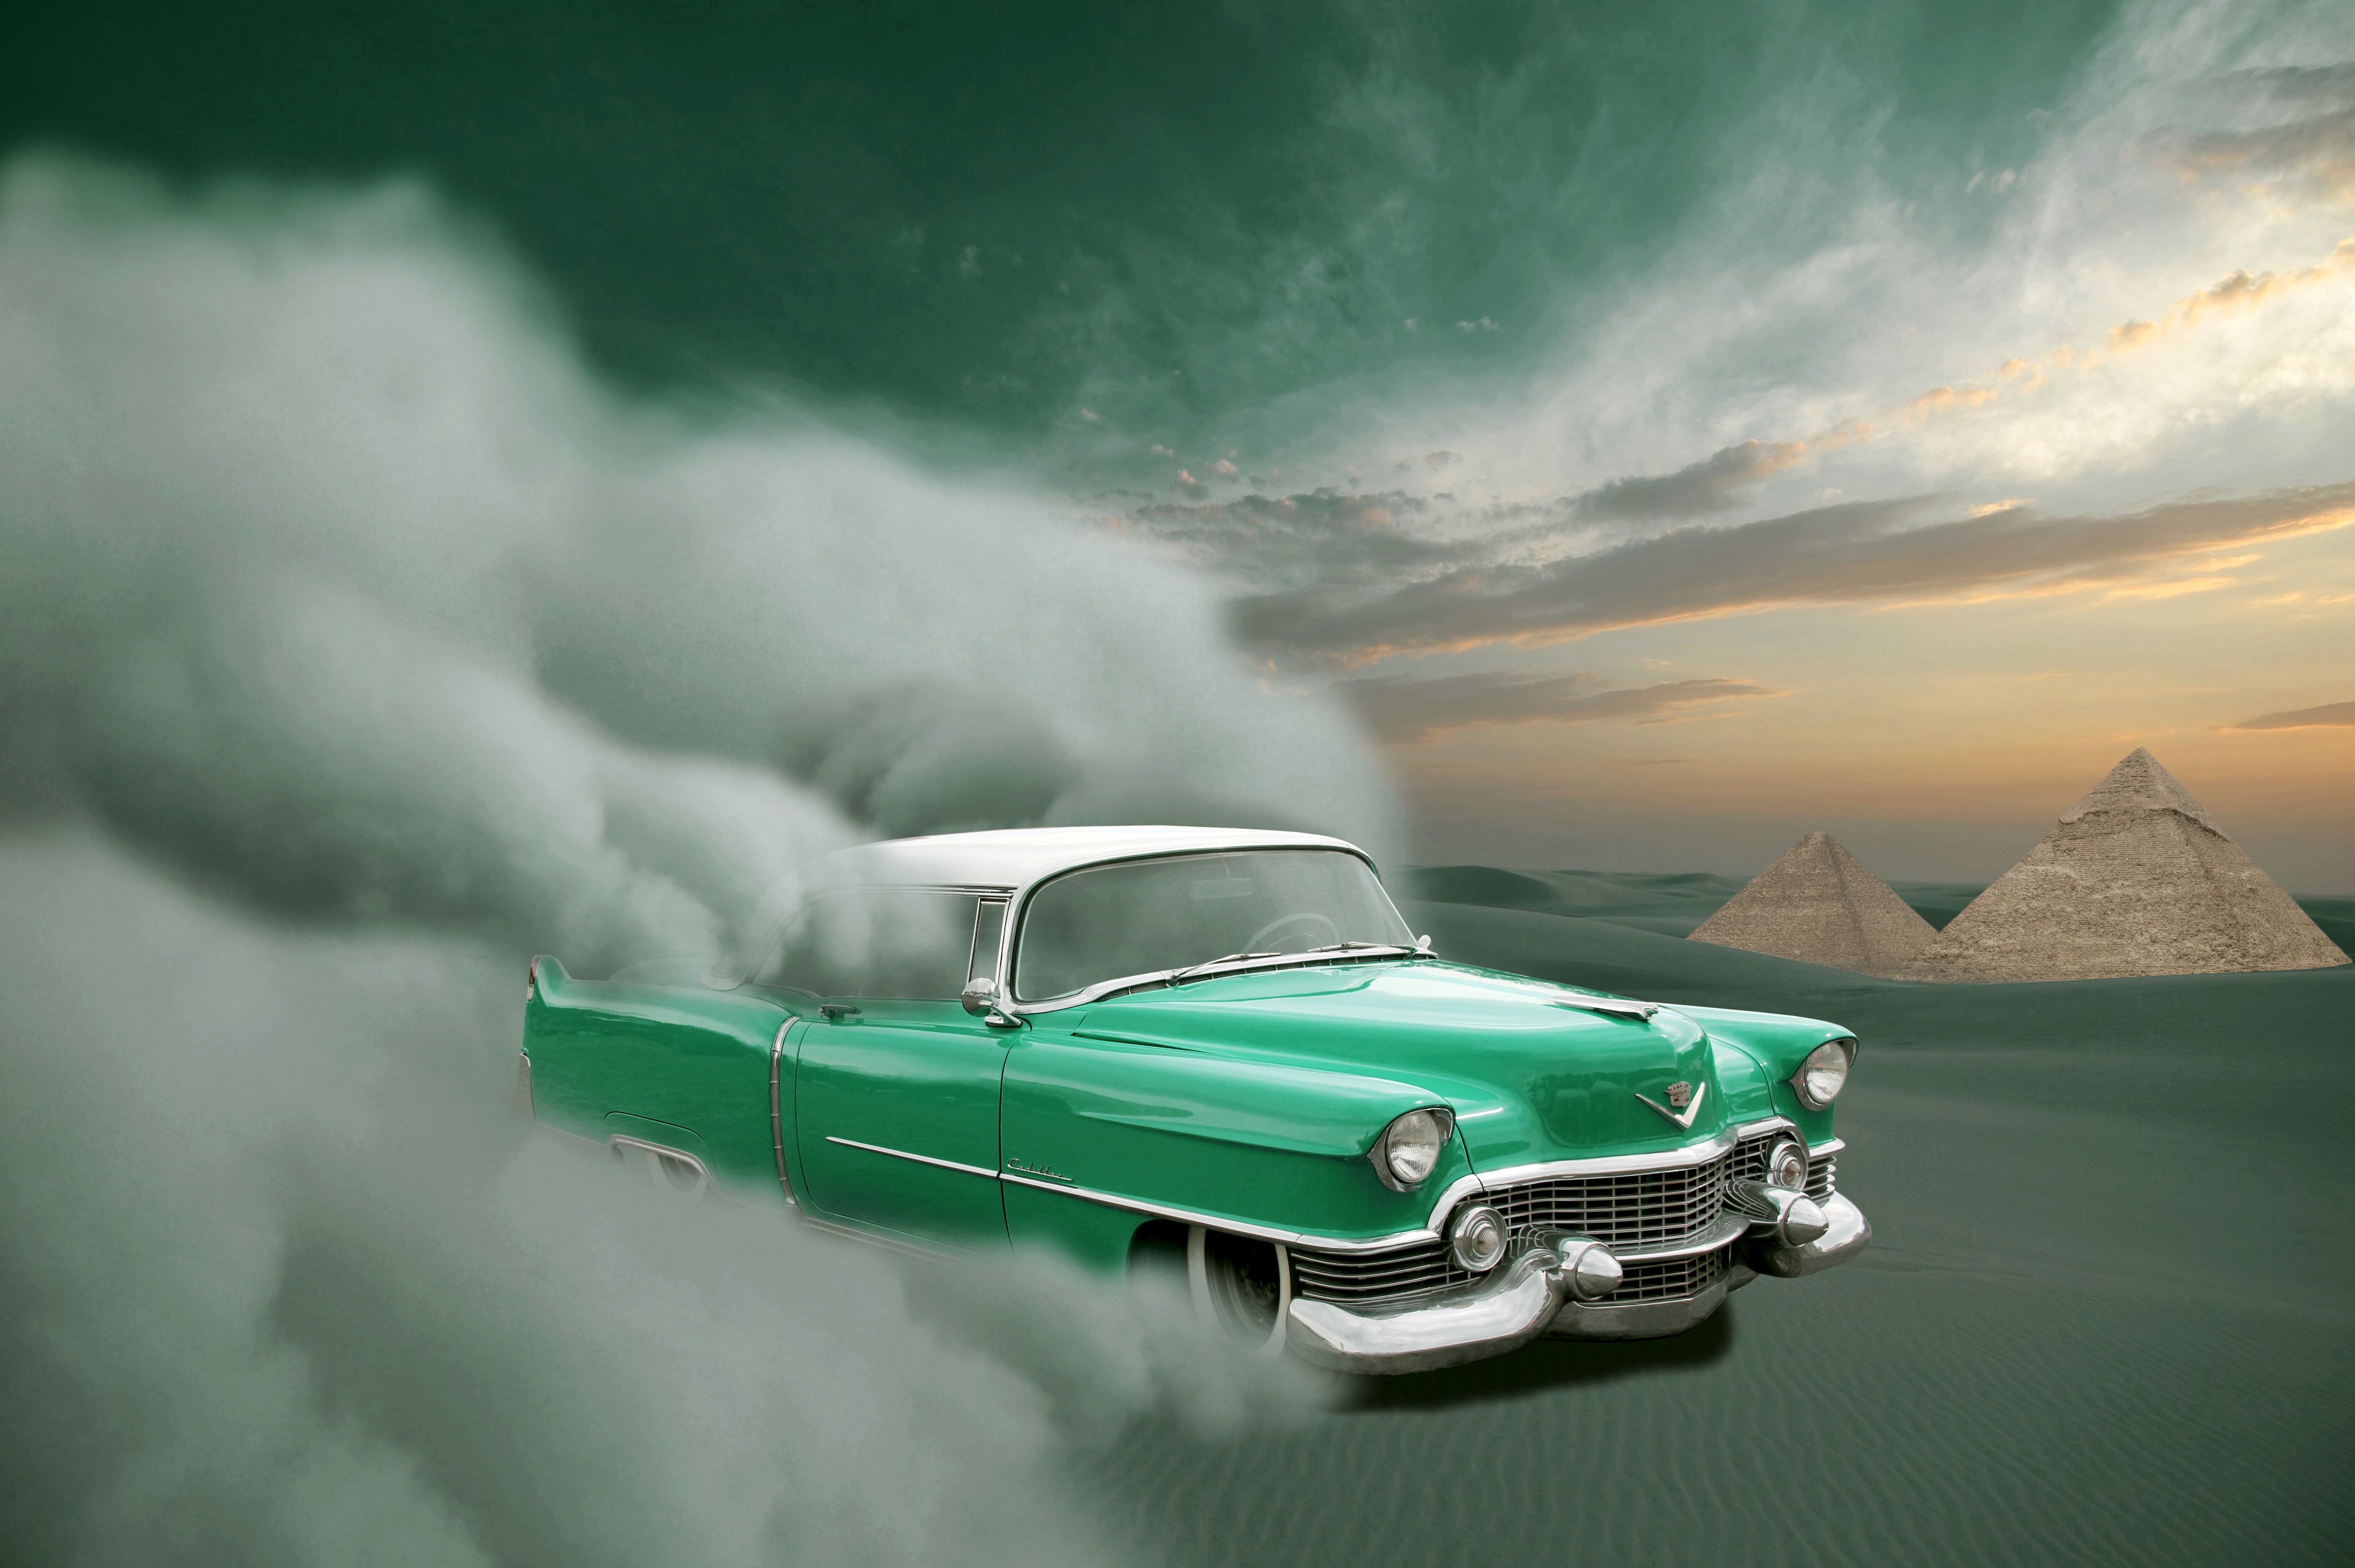
sand, sunset, car, desert, evening, green, vehicle, old car, cadillac, sandstorm, pyramids, screenshot, americans, 50 speaker, yanks, computer and sports, automobile make, atmosphere of earth, computer wallpaper, automotive design, luxury vehicle